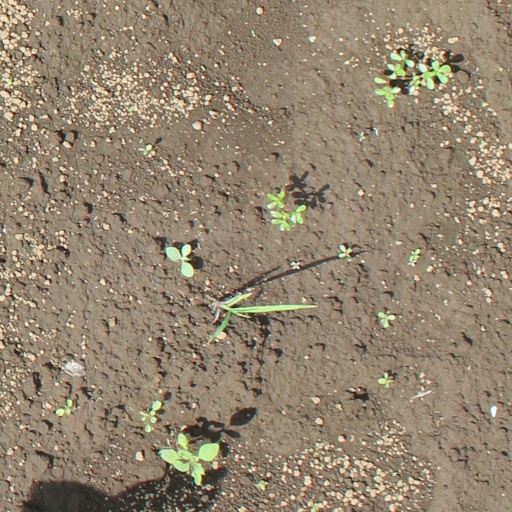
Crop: soybean